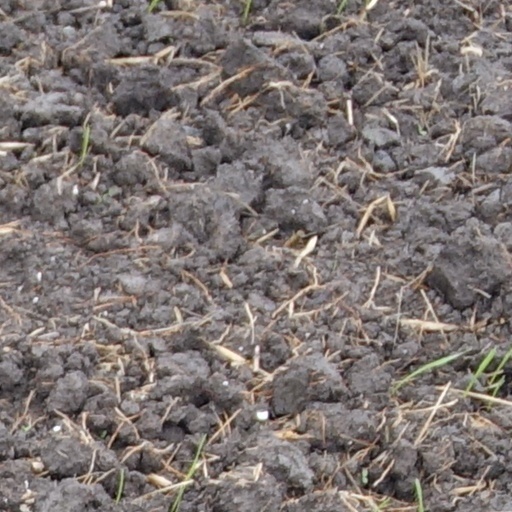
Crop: wheat